Wes Naiqama

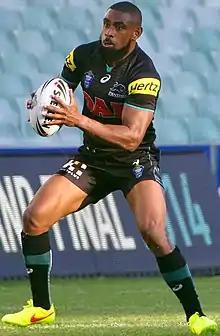

Wes Naiqama (born 19 October 1982) is a Fijian Australian former professional rugby league footballer who last played for the London Broncos in the English Championship. He won 14 caps for the Fiji national rugby league team. He primarily played as a and er, but can also fill in at . He is the older brother of Huddersfield Giants player and fellow Fiji international, Kevin Naiqama.